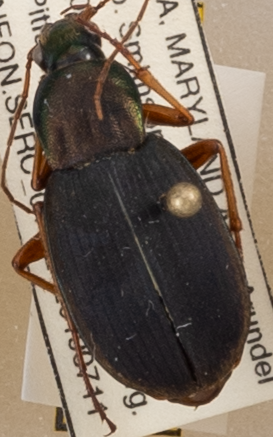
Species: Chlaenius aestivus
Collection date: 2019-07-11
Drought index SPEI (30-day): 0.966
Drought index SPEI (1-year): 2.09
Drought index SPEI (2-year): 1.85